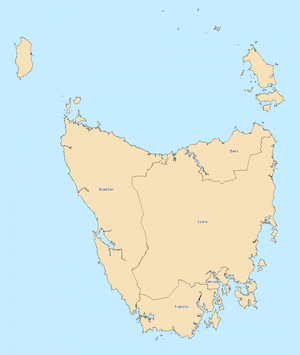
La Chambre des représentants australienne est composée de 150 députés élus nominalement dans des circonscriptions électorales appelées divisions, electorates ou seats. Le terme britannique « constituencies » est rarement utilisé.